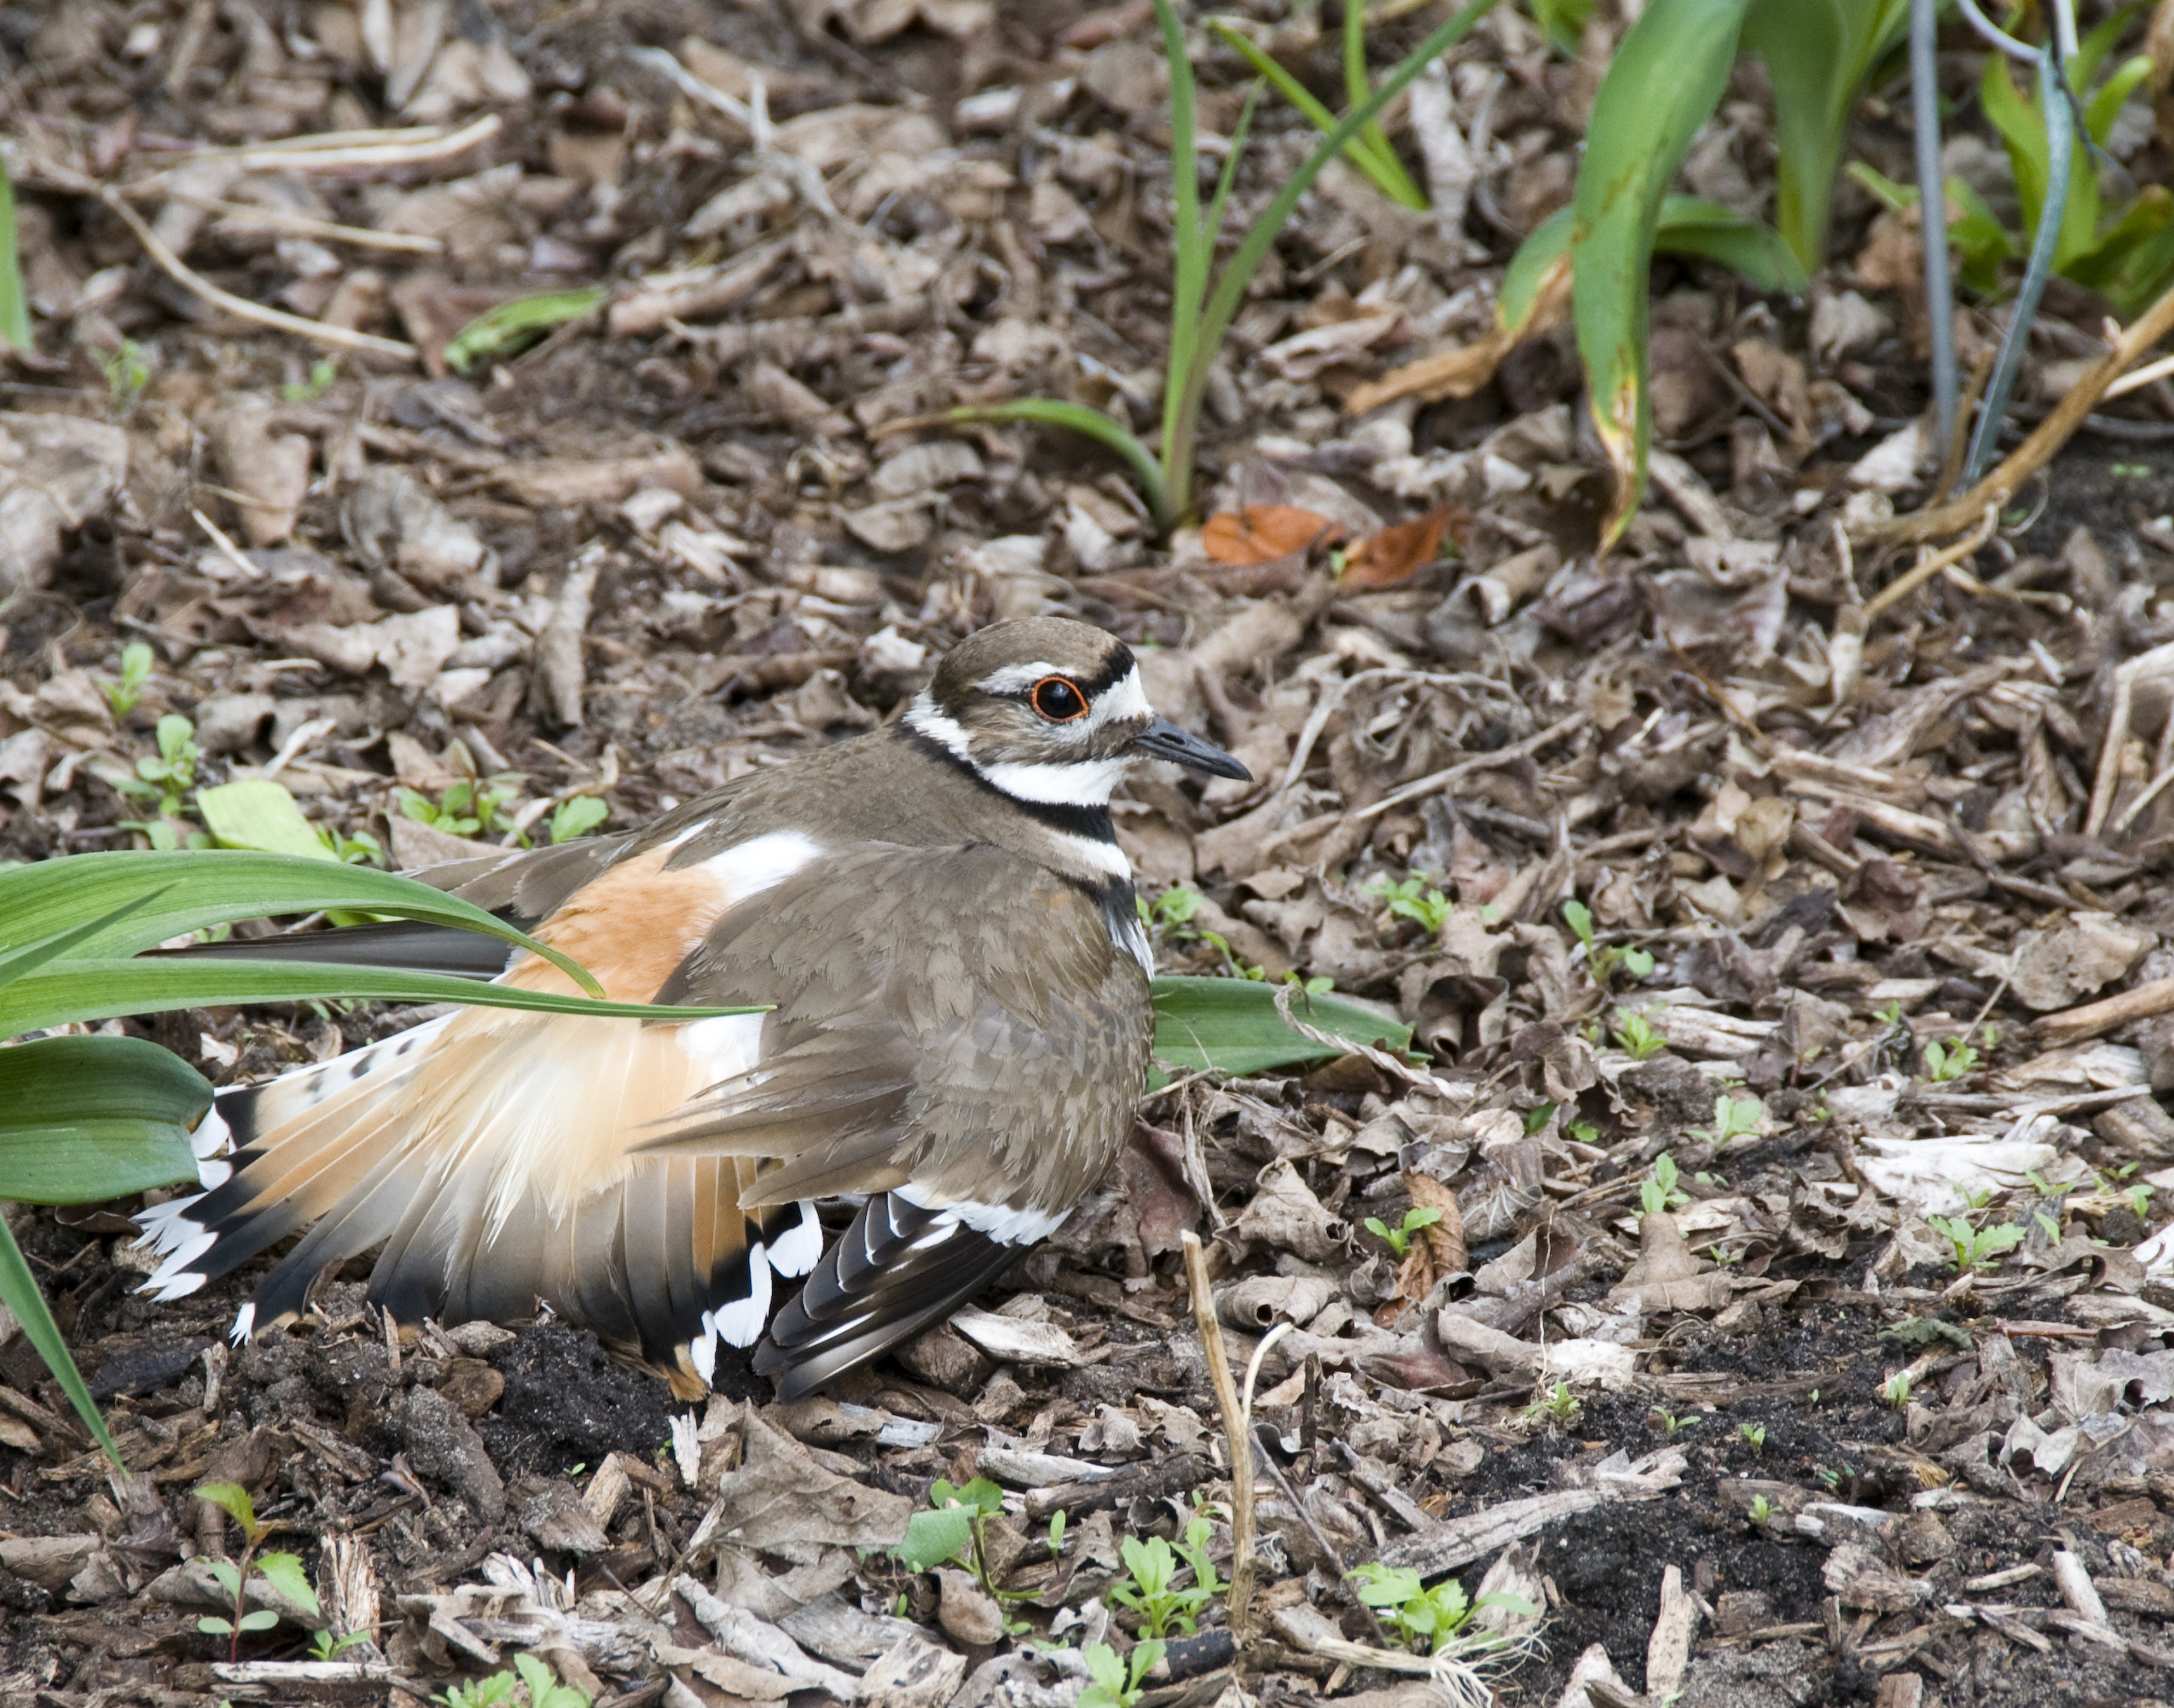
nature, outdoor, wilderness, bird, animal, fly, wildlife, wild, beak, mammal, freedom, feather, avian, fauna, majestic, duck, wings, vertebrate, creature, sparrow, water bird, killdeer, old world flycatcher, perching bird